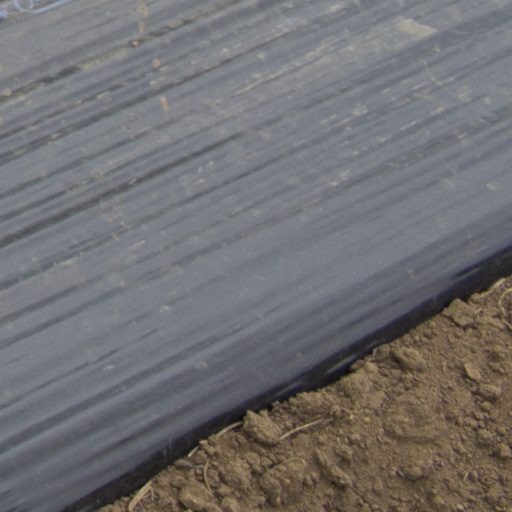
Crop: Jerusalem artichoke